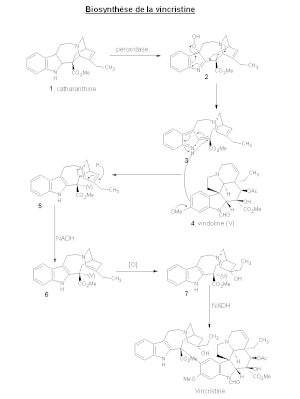
Mécanisme développé de la biosynthèse de vincristine
La vincristine est un alcaloïde extrait de la pervenche de Madagascar utilisé comme traitement de chimiothérapie, dans la lutte contre les cancers. Elle fait partie du groupe des poisons du fuseau mitotique, car elle inhibe la polymérisation des microtubules lors de la mitose.